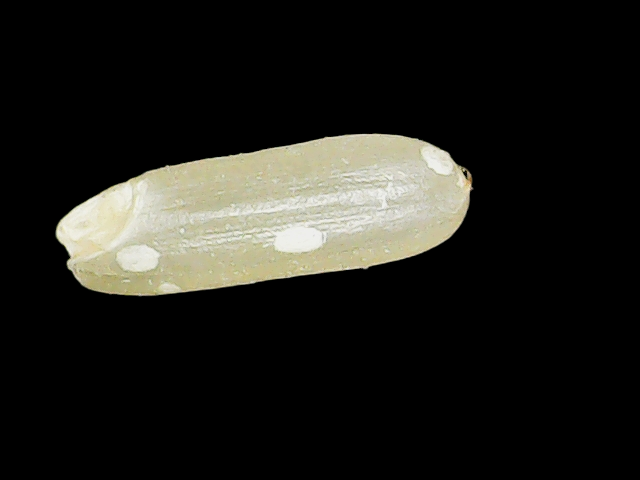
Rice variety: Binadhan17